Bangladesh Medical College

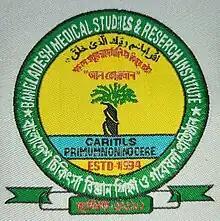
Emblem of Bangladesh Medical College

Bangladesh Medical College (BMC) is the oldest private medical college in Bangladesh. It was established in 1986. The college is located in Dhanmondi, Dhaka. It is one of the constituent colleges of the University of Dhaka.